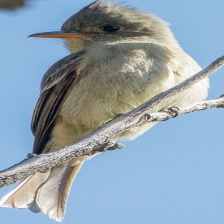
Species: GREATER PEWEE
Scientific name: CONTOPUS PERTINAX